Jeremy Levy

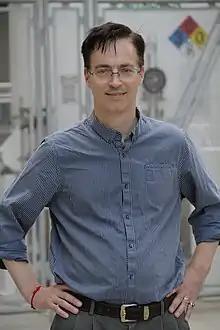
Levy at the University of Pittsburgh (2015)

Jeremy Levy (born May 18, 1965) is an American physicist who is a Distinguished Professor of Physics at the University of Pittsburgh.